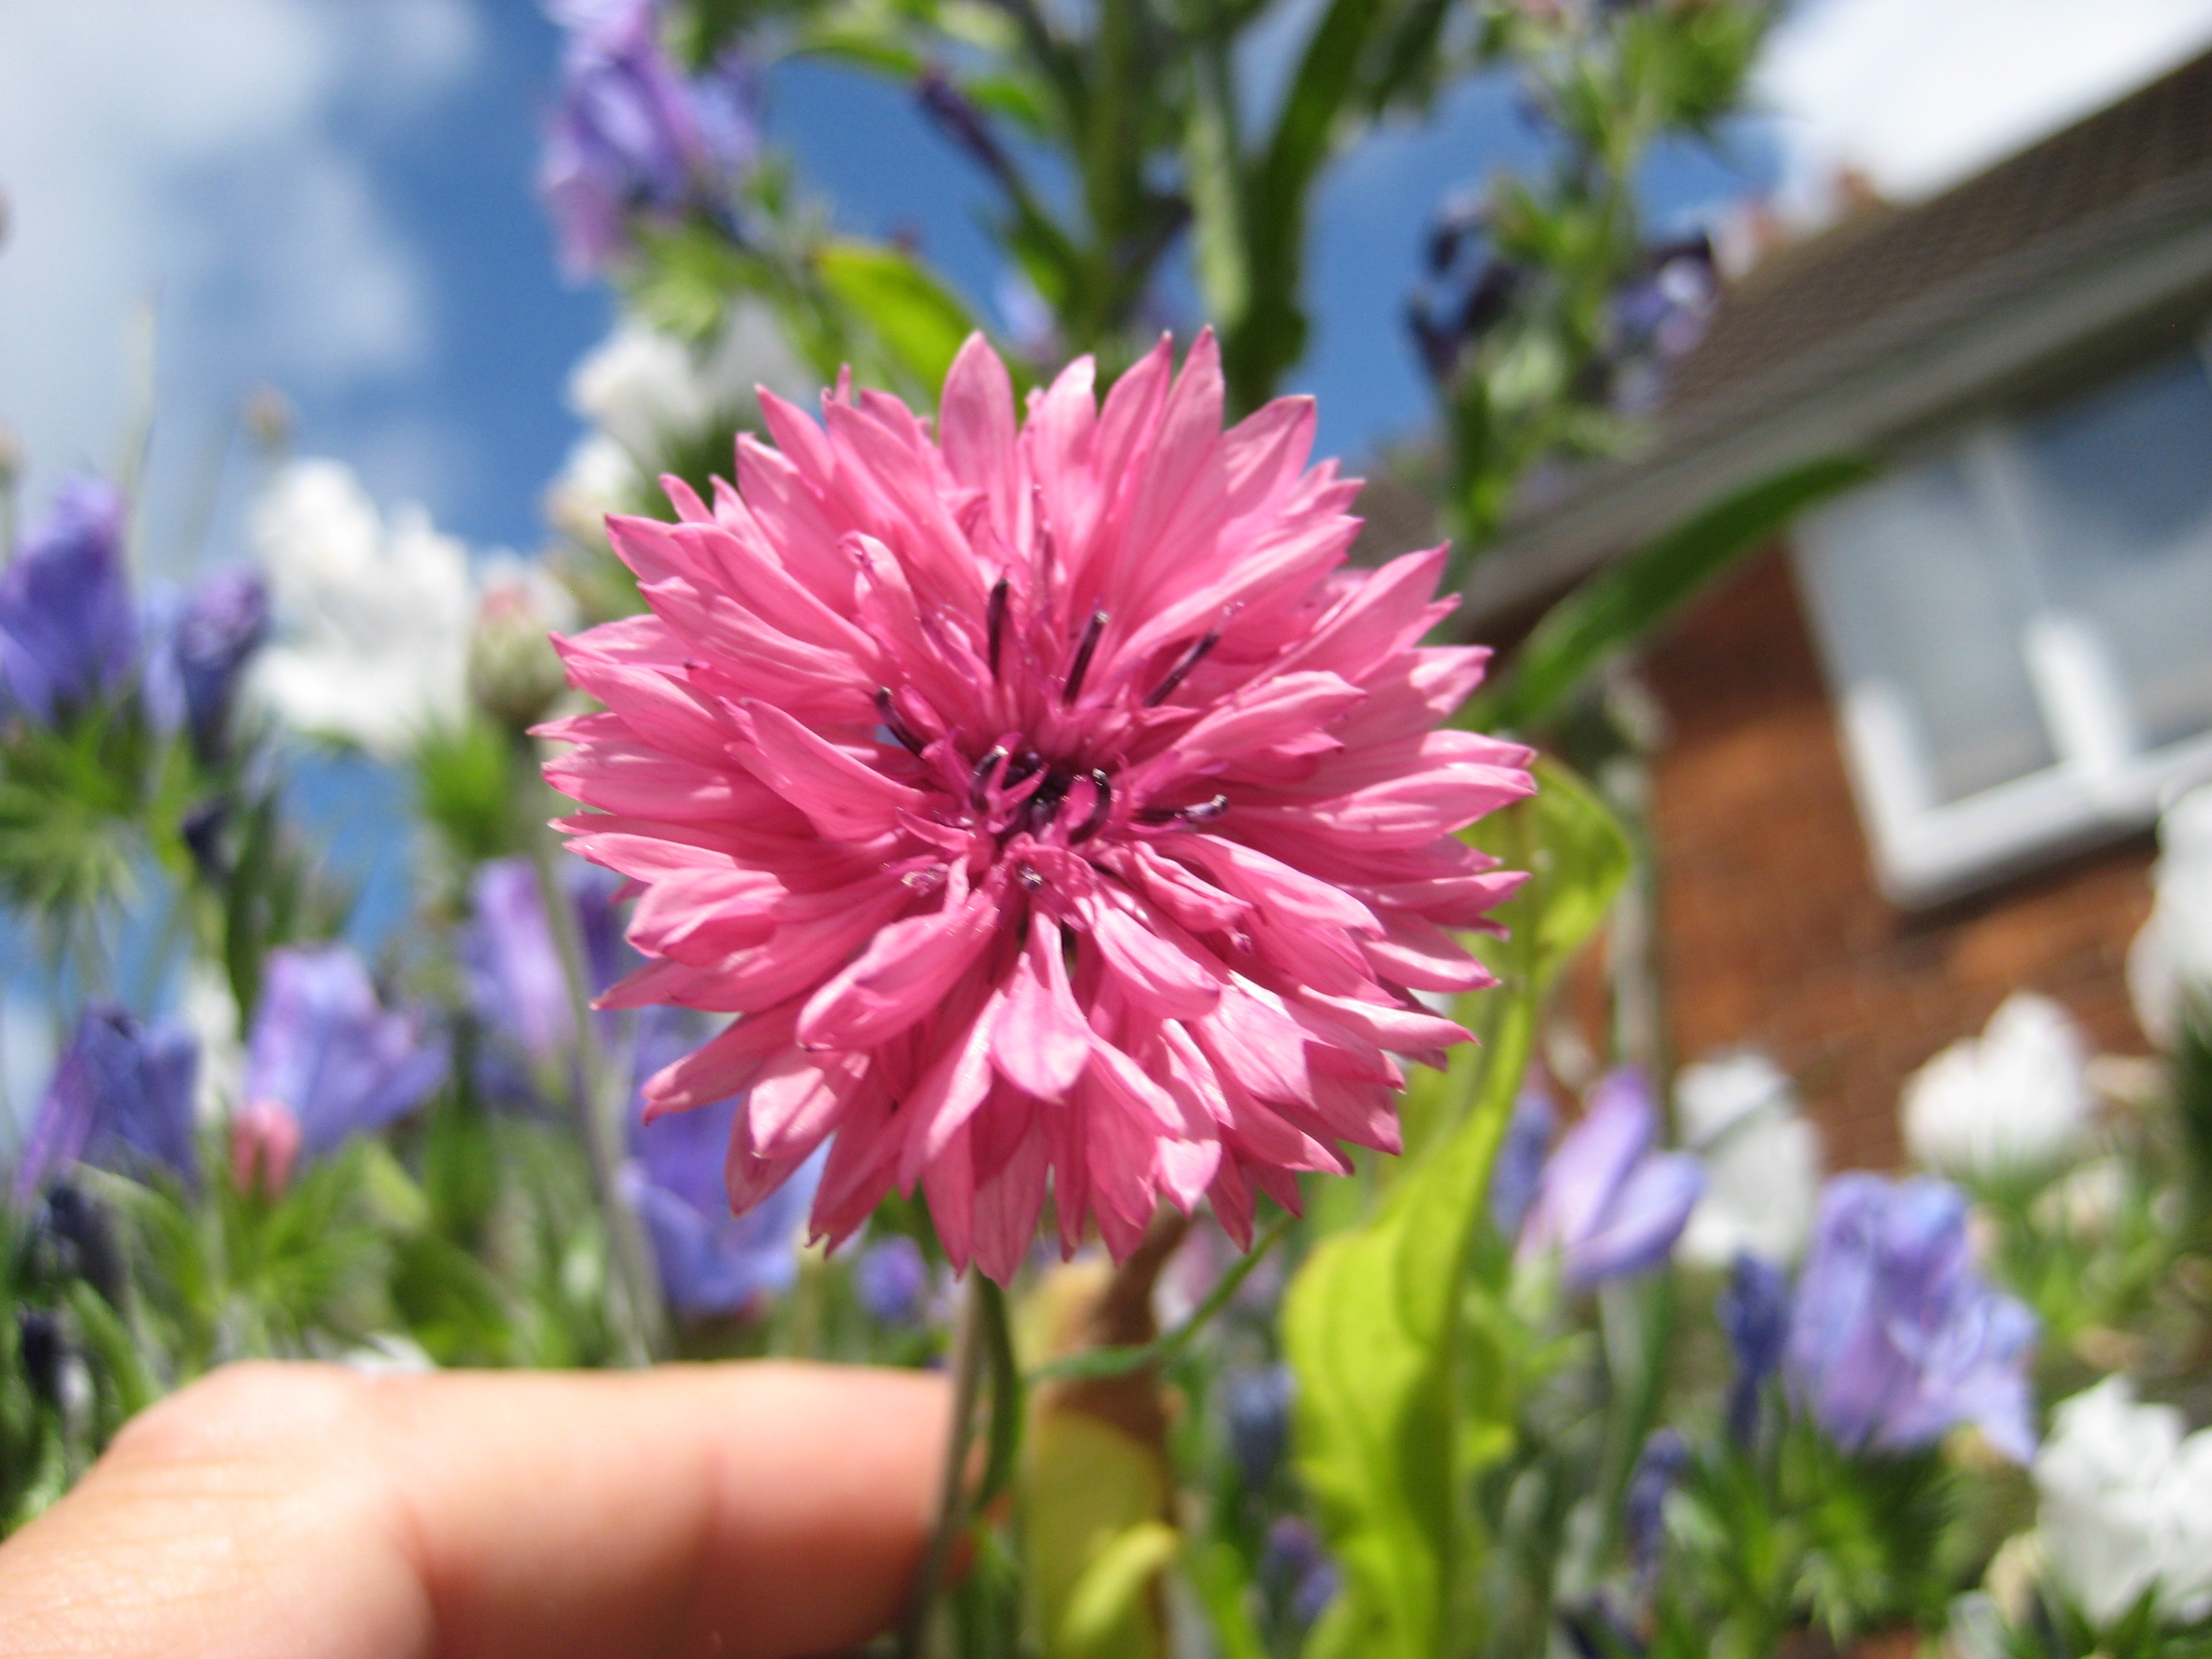
nature, blossom, plant, flower, petal, summer, botany, colorful, closeup, pink, flora, wildflower, bright, beautiful, floristry, flowering plant, daisy family, annual plant, land plant